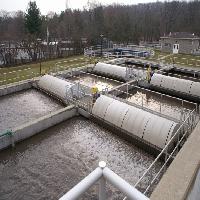
Weather: cloudy or overcast